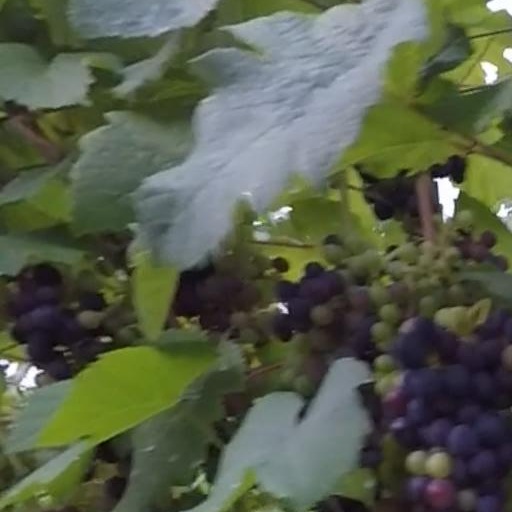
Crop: grape